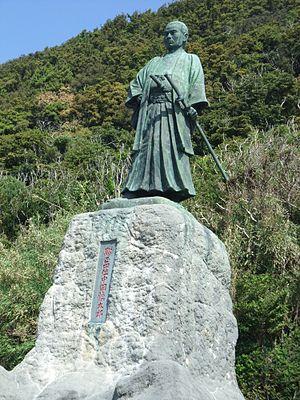
Nakaoka Shintarō est un samouraï japonais de la période du Bakumatsu qui fut proche de Sakamoto Ryōma dans le mouvement anti-shogunat.